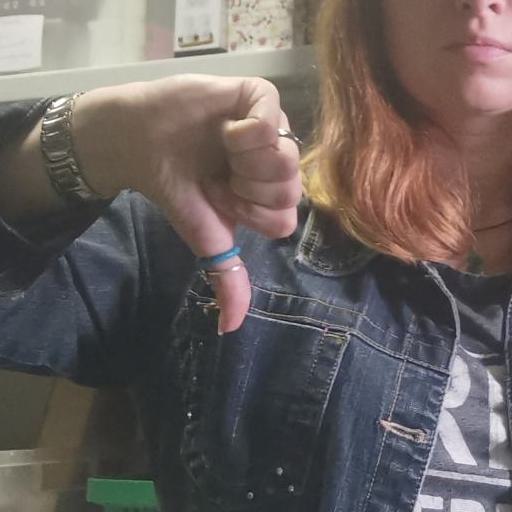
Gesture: dislike